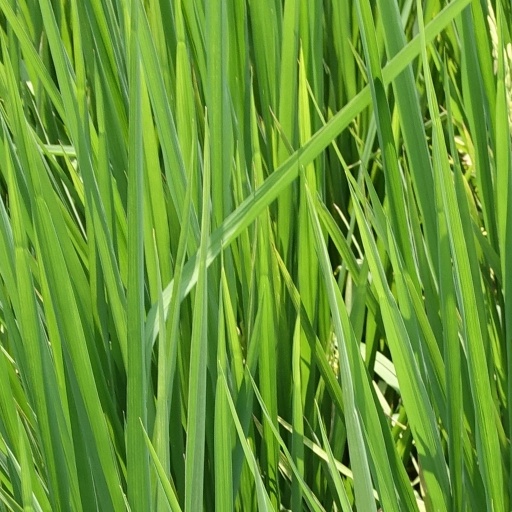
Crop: rice